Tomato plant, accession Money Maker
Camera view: vertical (180 deg); turntable rotation: 300 degrees
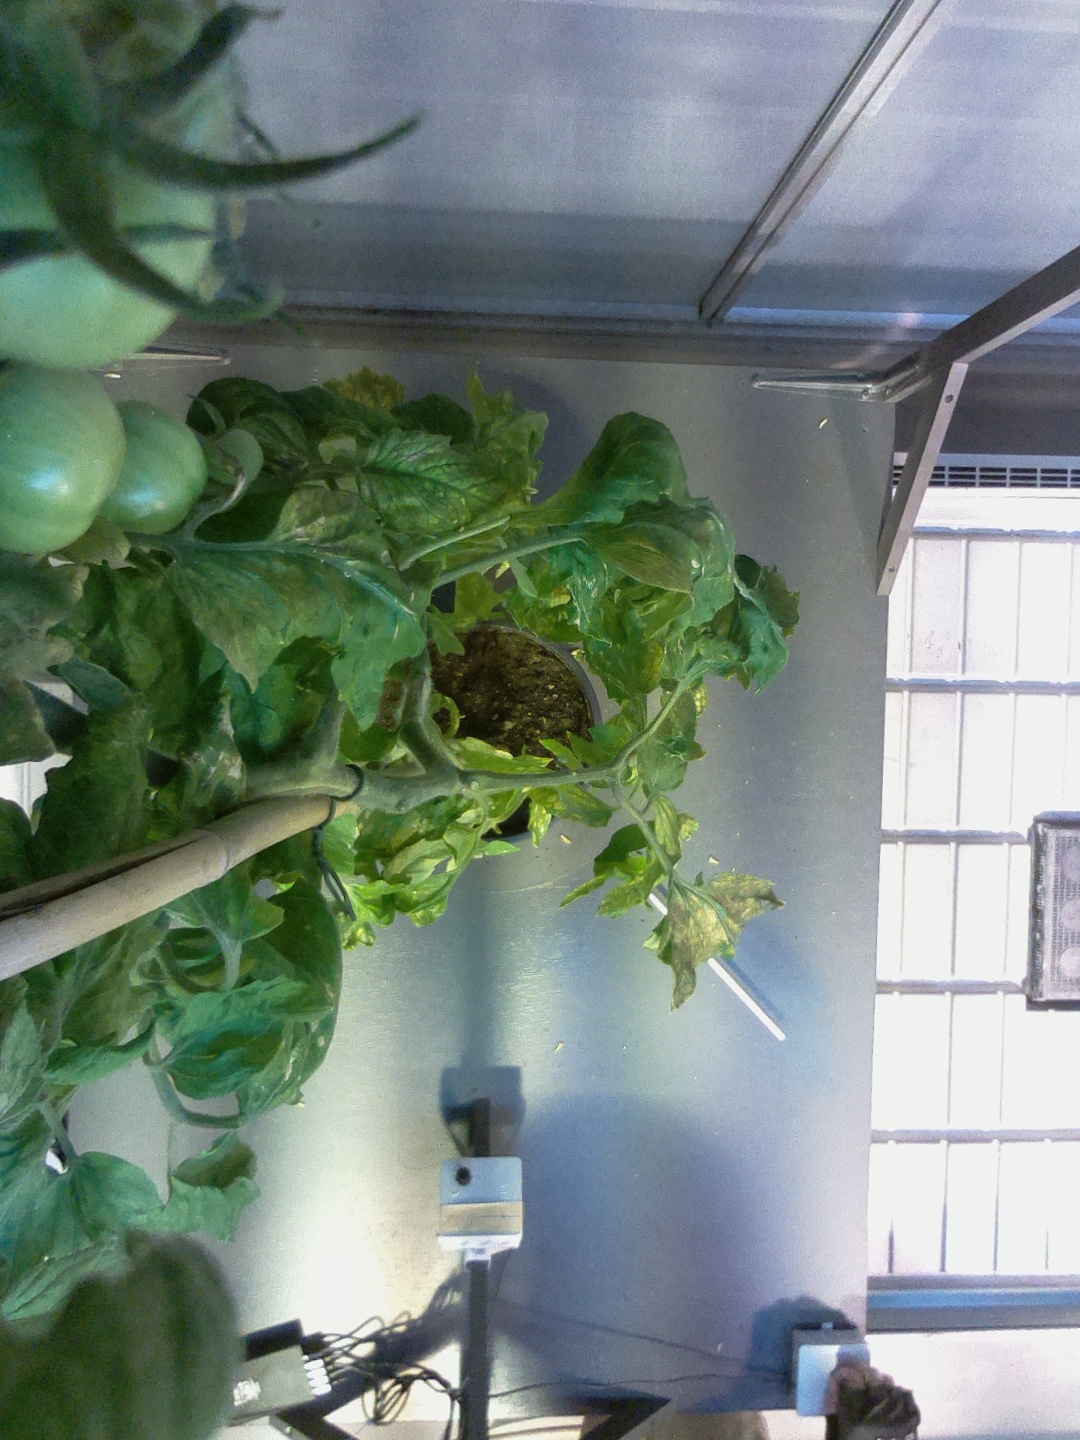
BBCH growth stage 78: 80% -90% of final fruit size